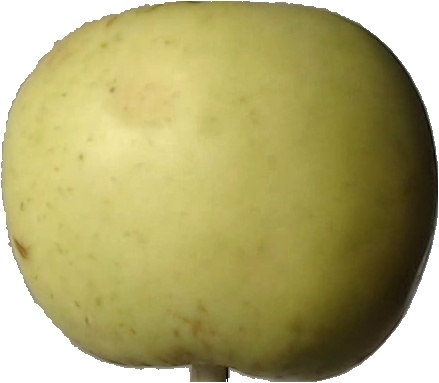
Label: apple_golden_3